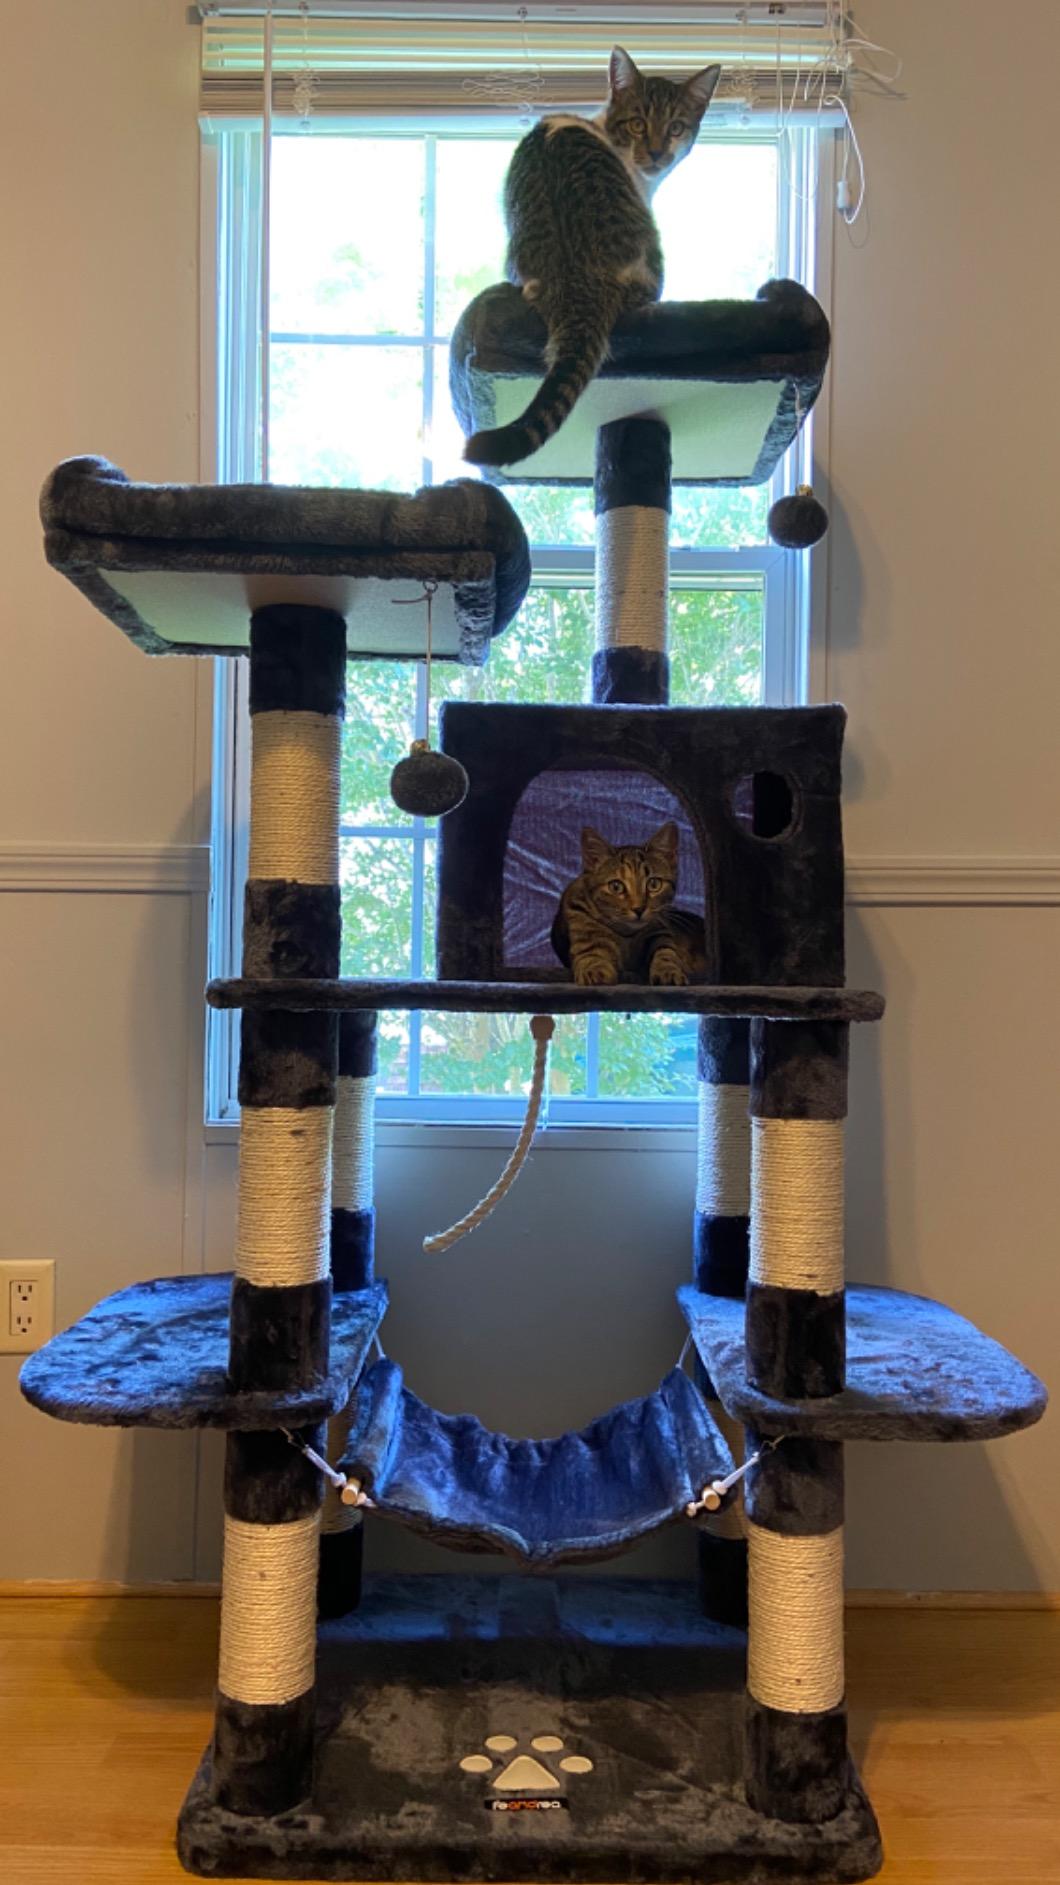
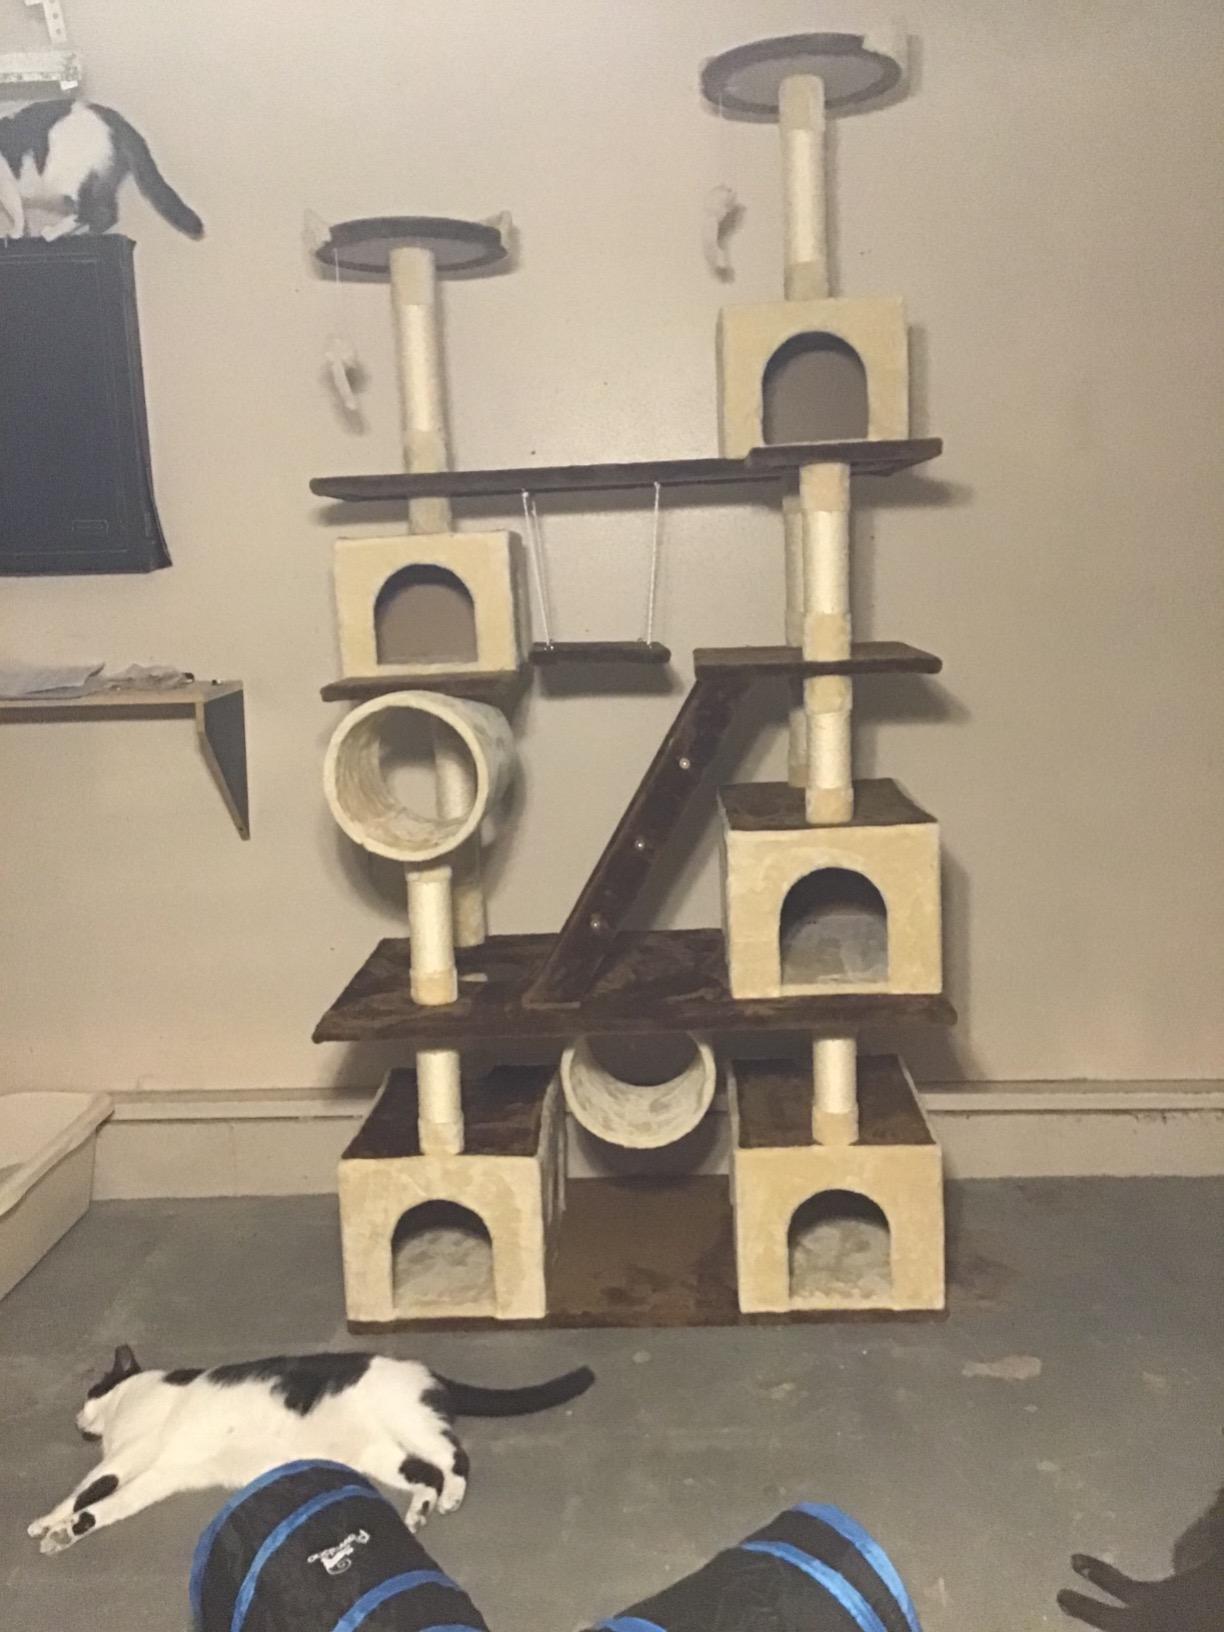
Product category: items_cat tree
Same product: no